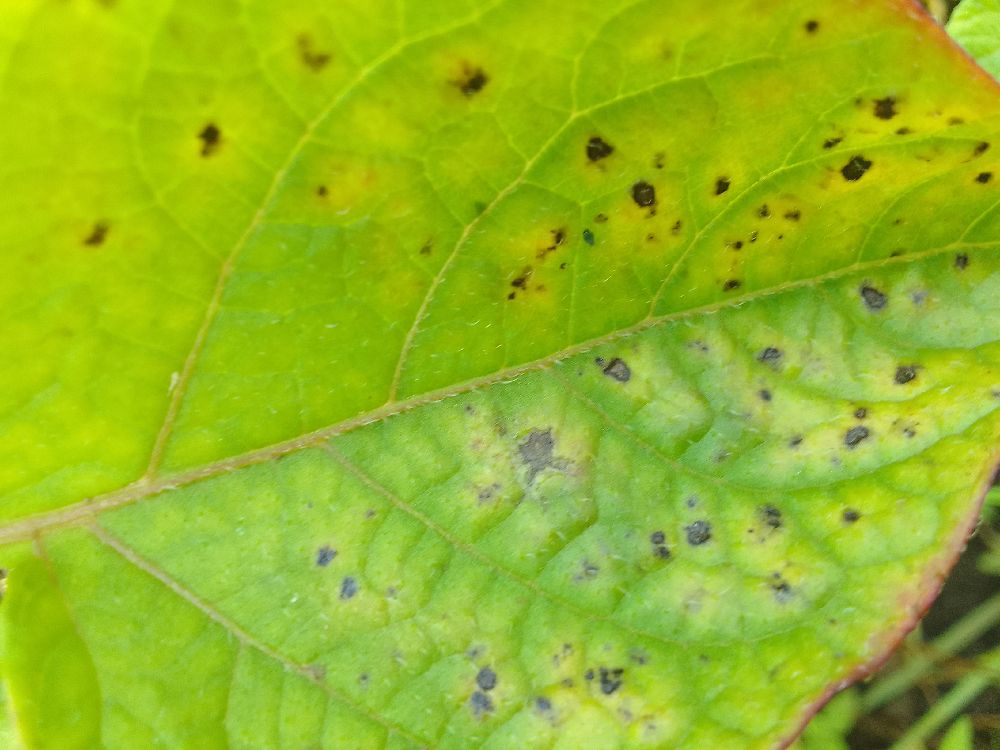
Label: Early blight